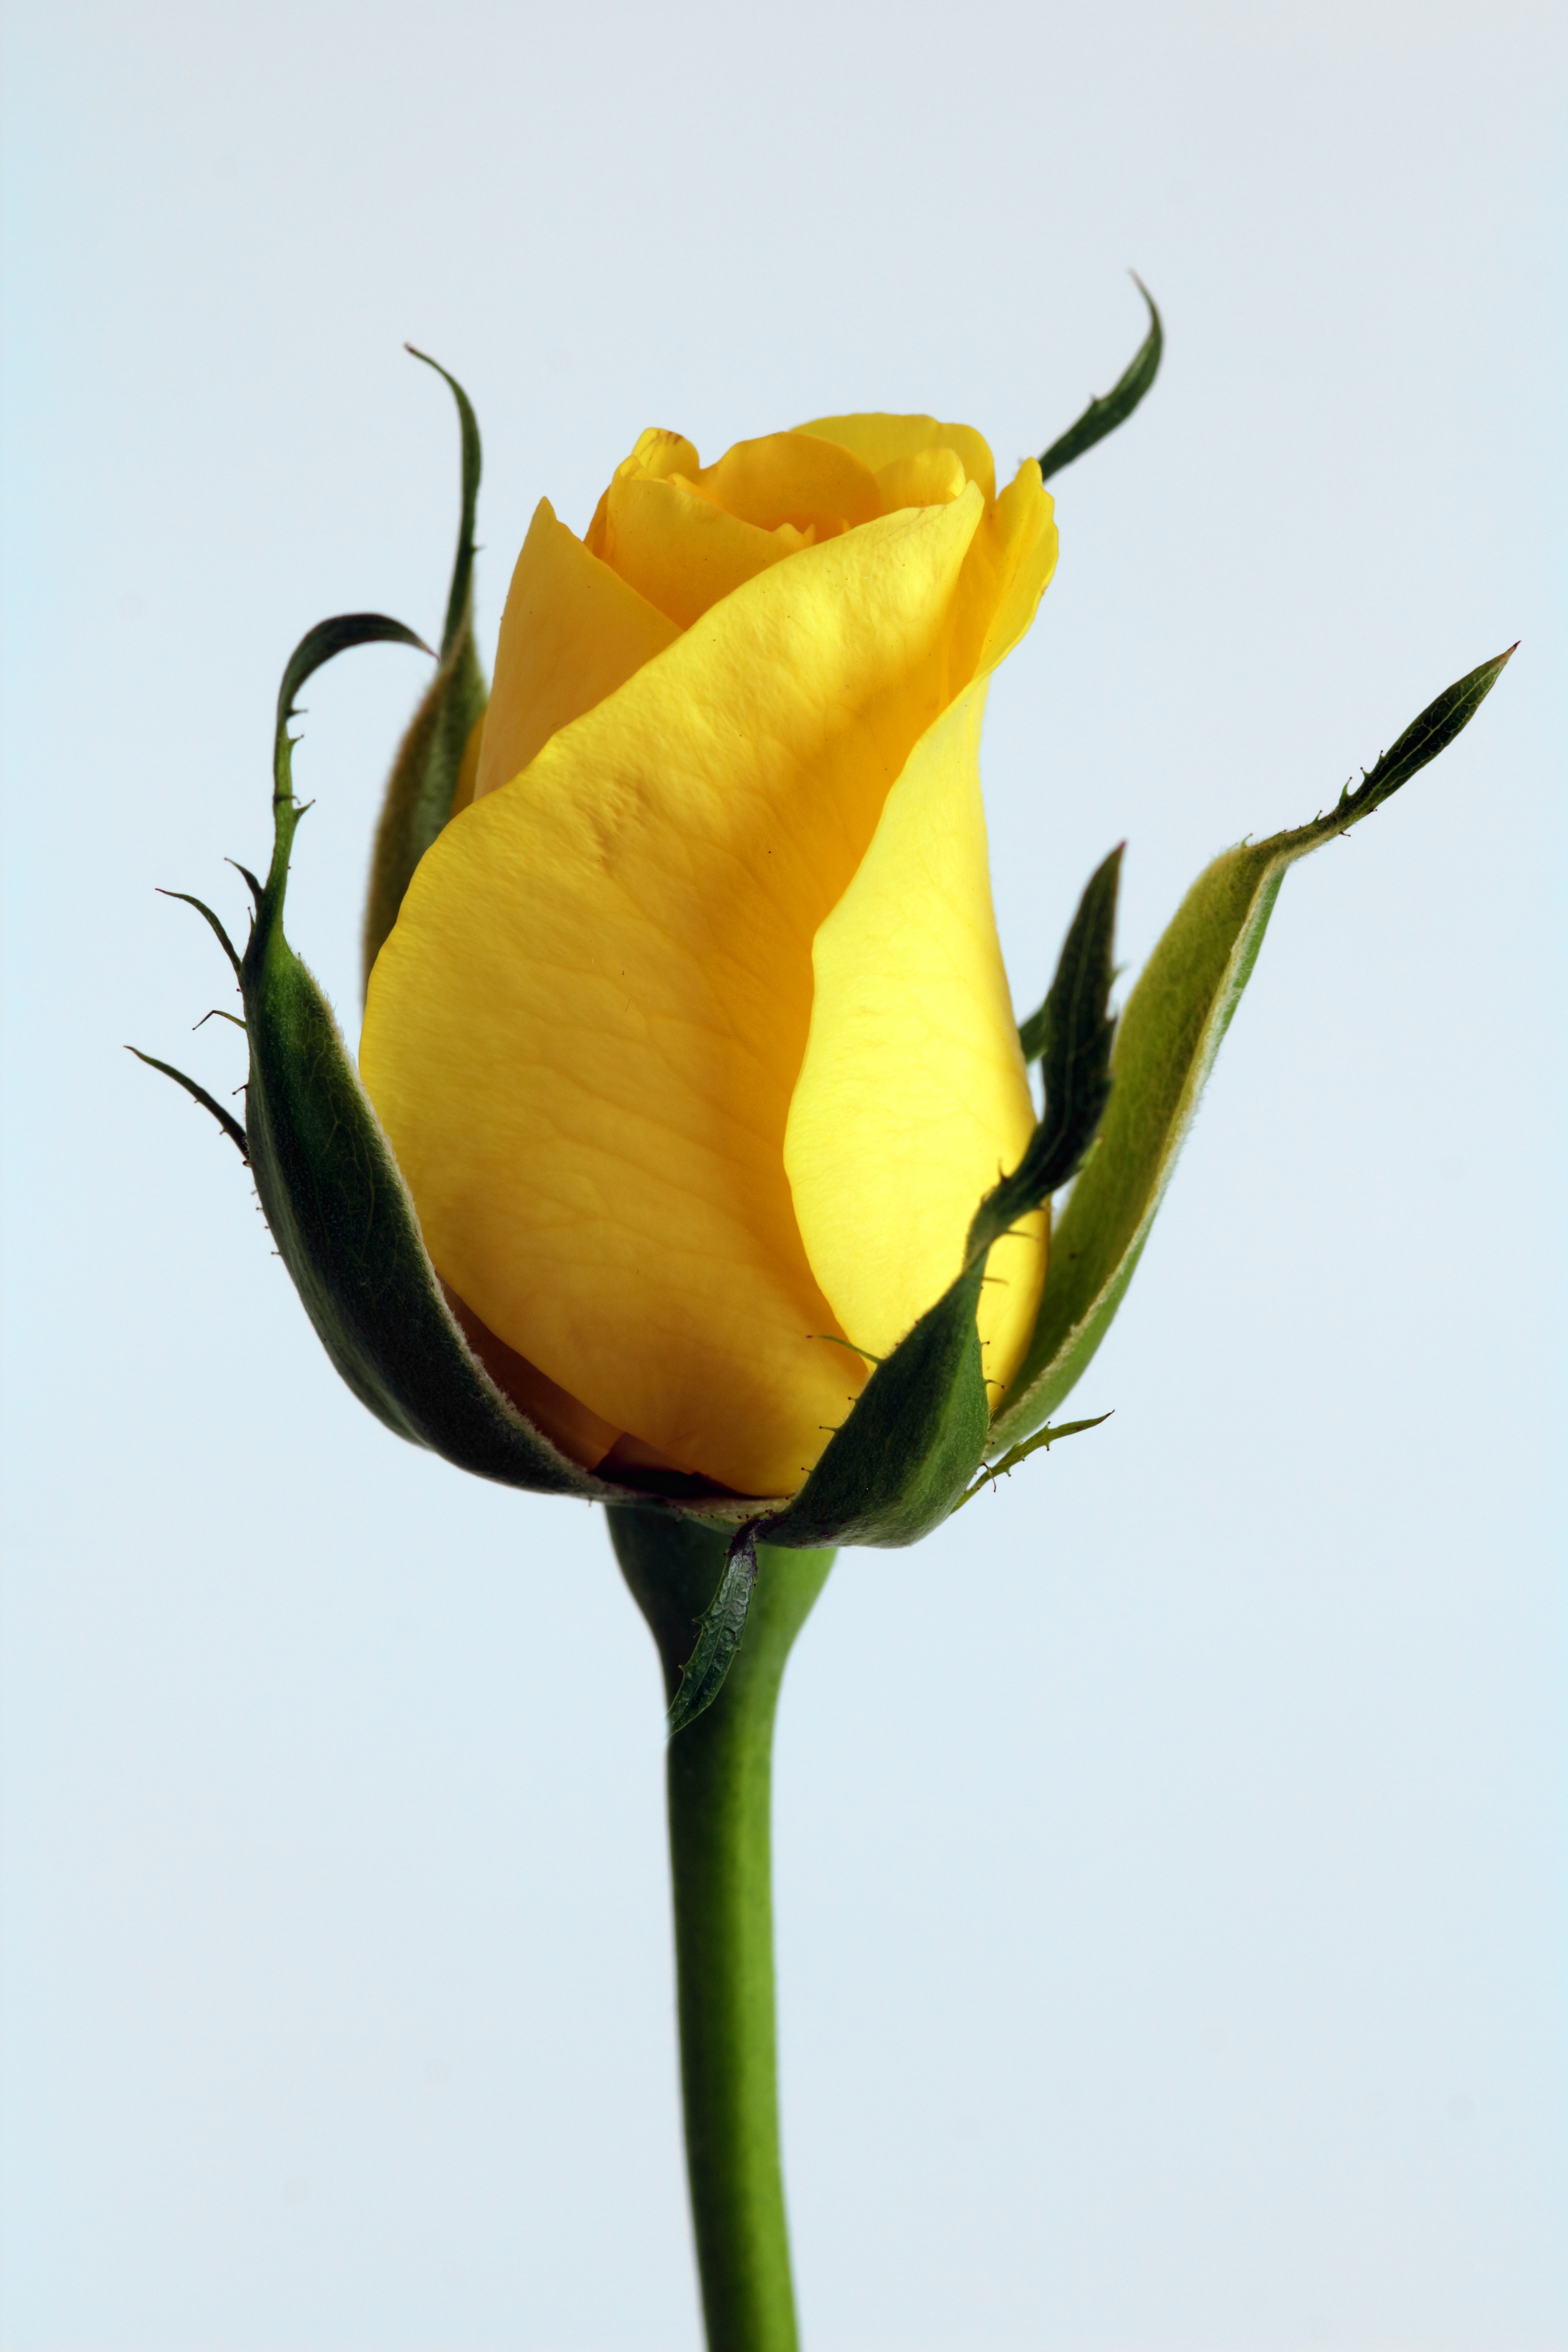
nature, blossom, plant, vintage, flower, petal, bloom, summer, floral, bouquet, rose, decoration, spring, romantic, yellow, wedding, flora, design, anniversary, bud, bouquet of flowers, flower background, spring flower, macro photography, wedding flowers, flowering plant, flowers bouquet, roses background, vintage flower, plant stem, land plant